Amiriyah shelter bombing

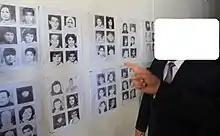
Photographs of young victims of the bombing

At 04:30 on the morning of 13 February, two F-117 stealth bombers each dropped a GBU-27 laser-guided bomb on the shelter. The first bomb cut through of reinforced concrete before a time-delayed fuse exploded. Minutes later, the second bomb followed the path cut by the first bomb. Neighborhood residents heard screams as people tried to get out of the shelter. They screamed for four minutes. After the second bomb hit, the screaming ceased.